Provisional Government of the Republic of Korea

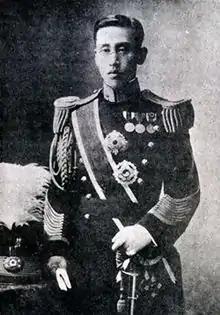
"Prince Imperial Uihwa"

Kim Gajin, the fifth son of Emperor Gojong of the Korean Empire and one of the prime candidates for the prince, prepared a plan to escape to the Korean Provisional Government. The Prince Imperial Uihwa sent a letter and indicated his intention to participate in the Provisional Government of the Republic of Korea. In November 1919, the Prince Imperial Uihwa went to Andong, Manchuria, to escape to the provisional government in Shanghai, but was arrested after being apprehended by the Japanese army and forced to return home. The contents of the book, which was sent to the Provisional Government by the King, were published in an independent newspaper article on 20 November 1919. The current day of historians estimated the Prince Imperial Uihwa had thought of the Korean independence movement and tried to join the Provisional Government of the Republic of Korea when he attended the Roanoke College in the US. The reason was Prince Imperial Uihwa's colleague was Kim Kyu-sik and he had a relationship with Kim Kyu-sik in Roanoke College.